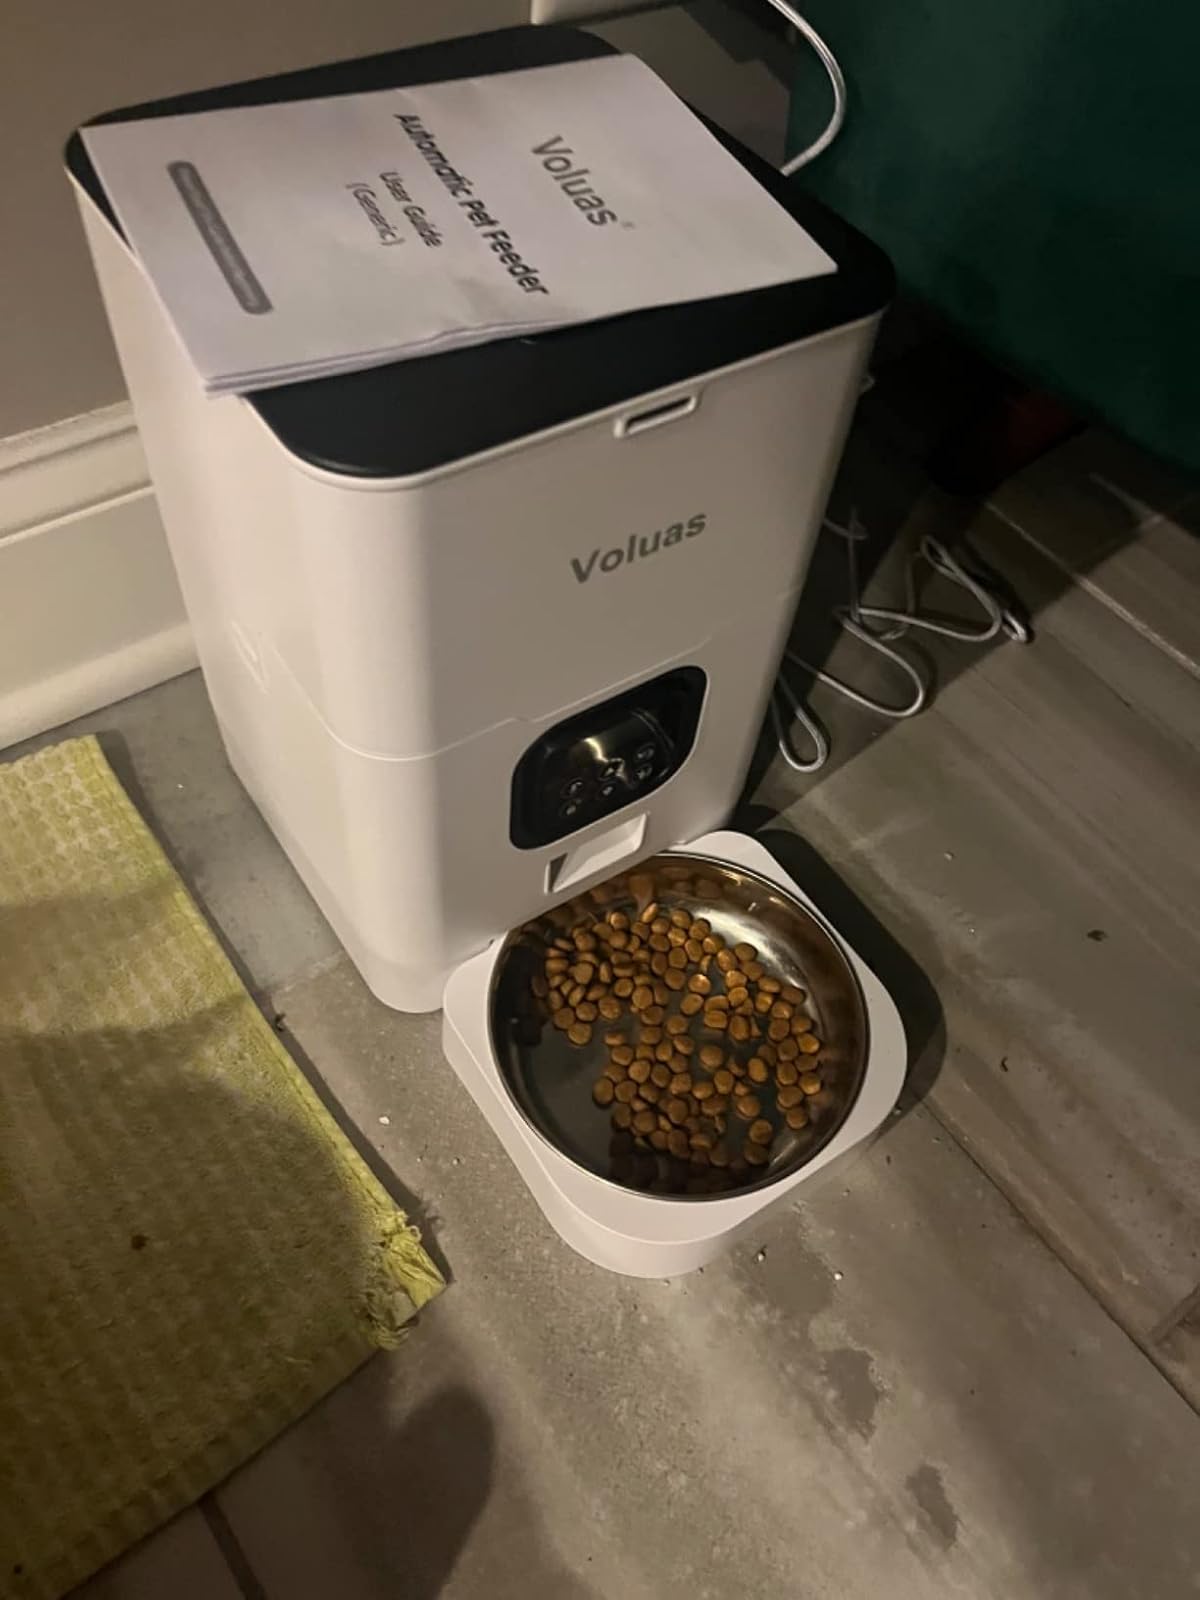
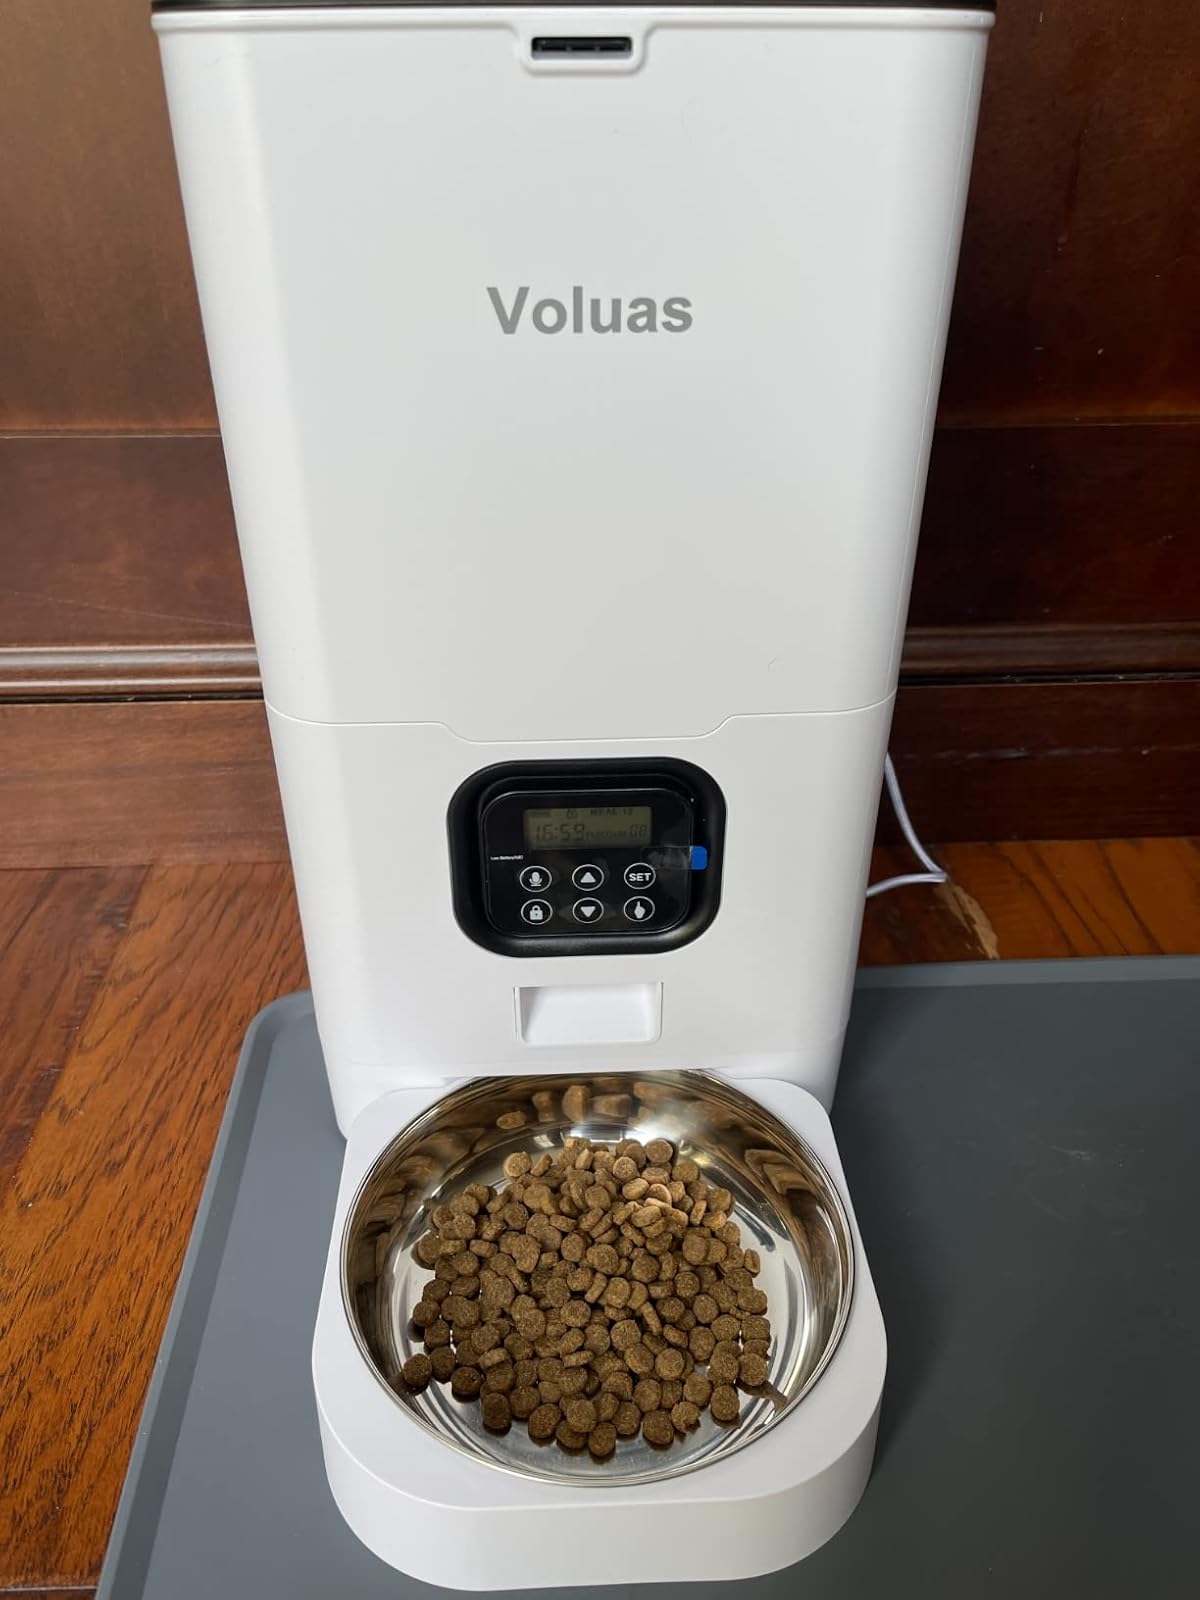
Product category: items_feeder
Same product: yes